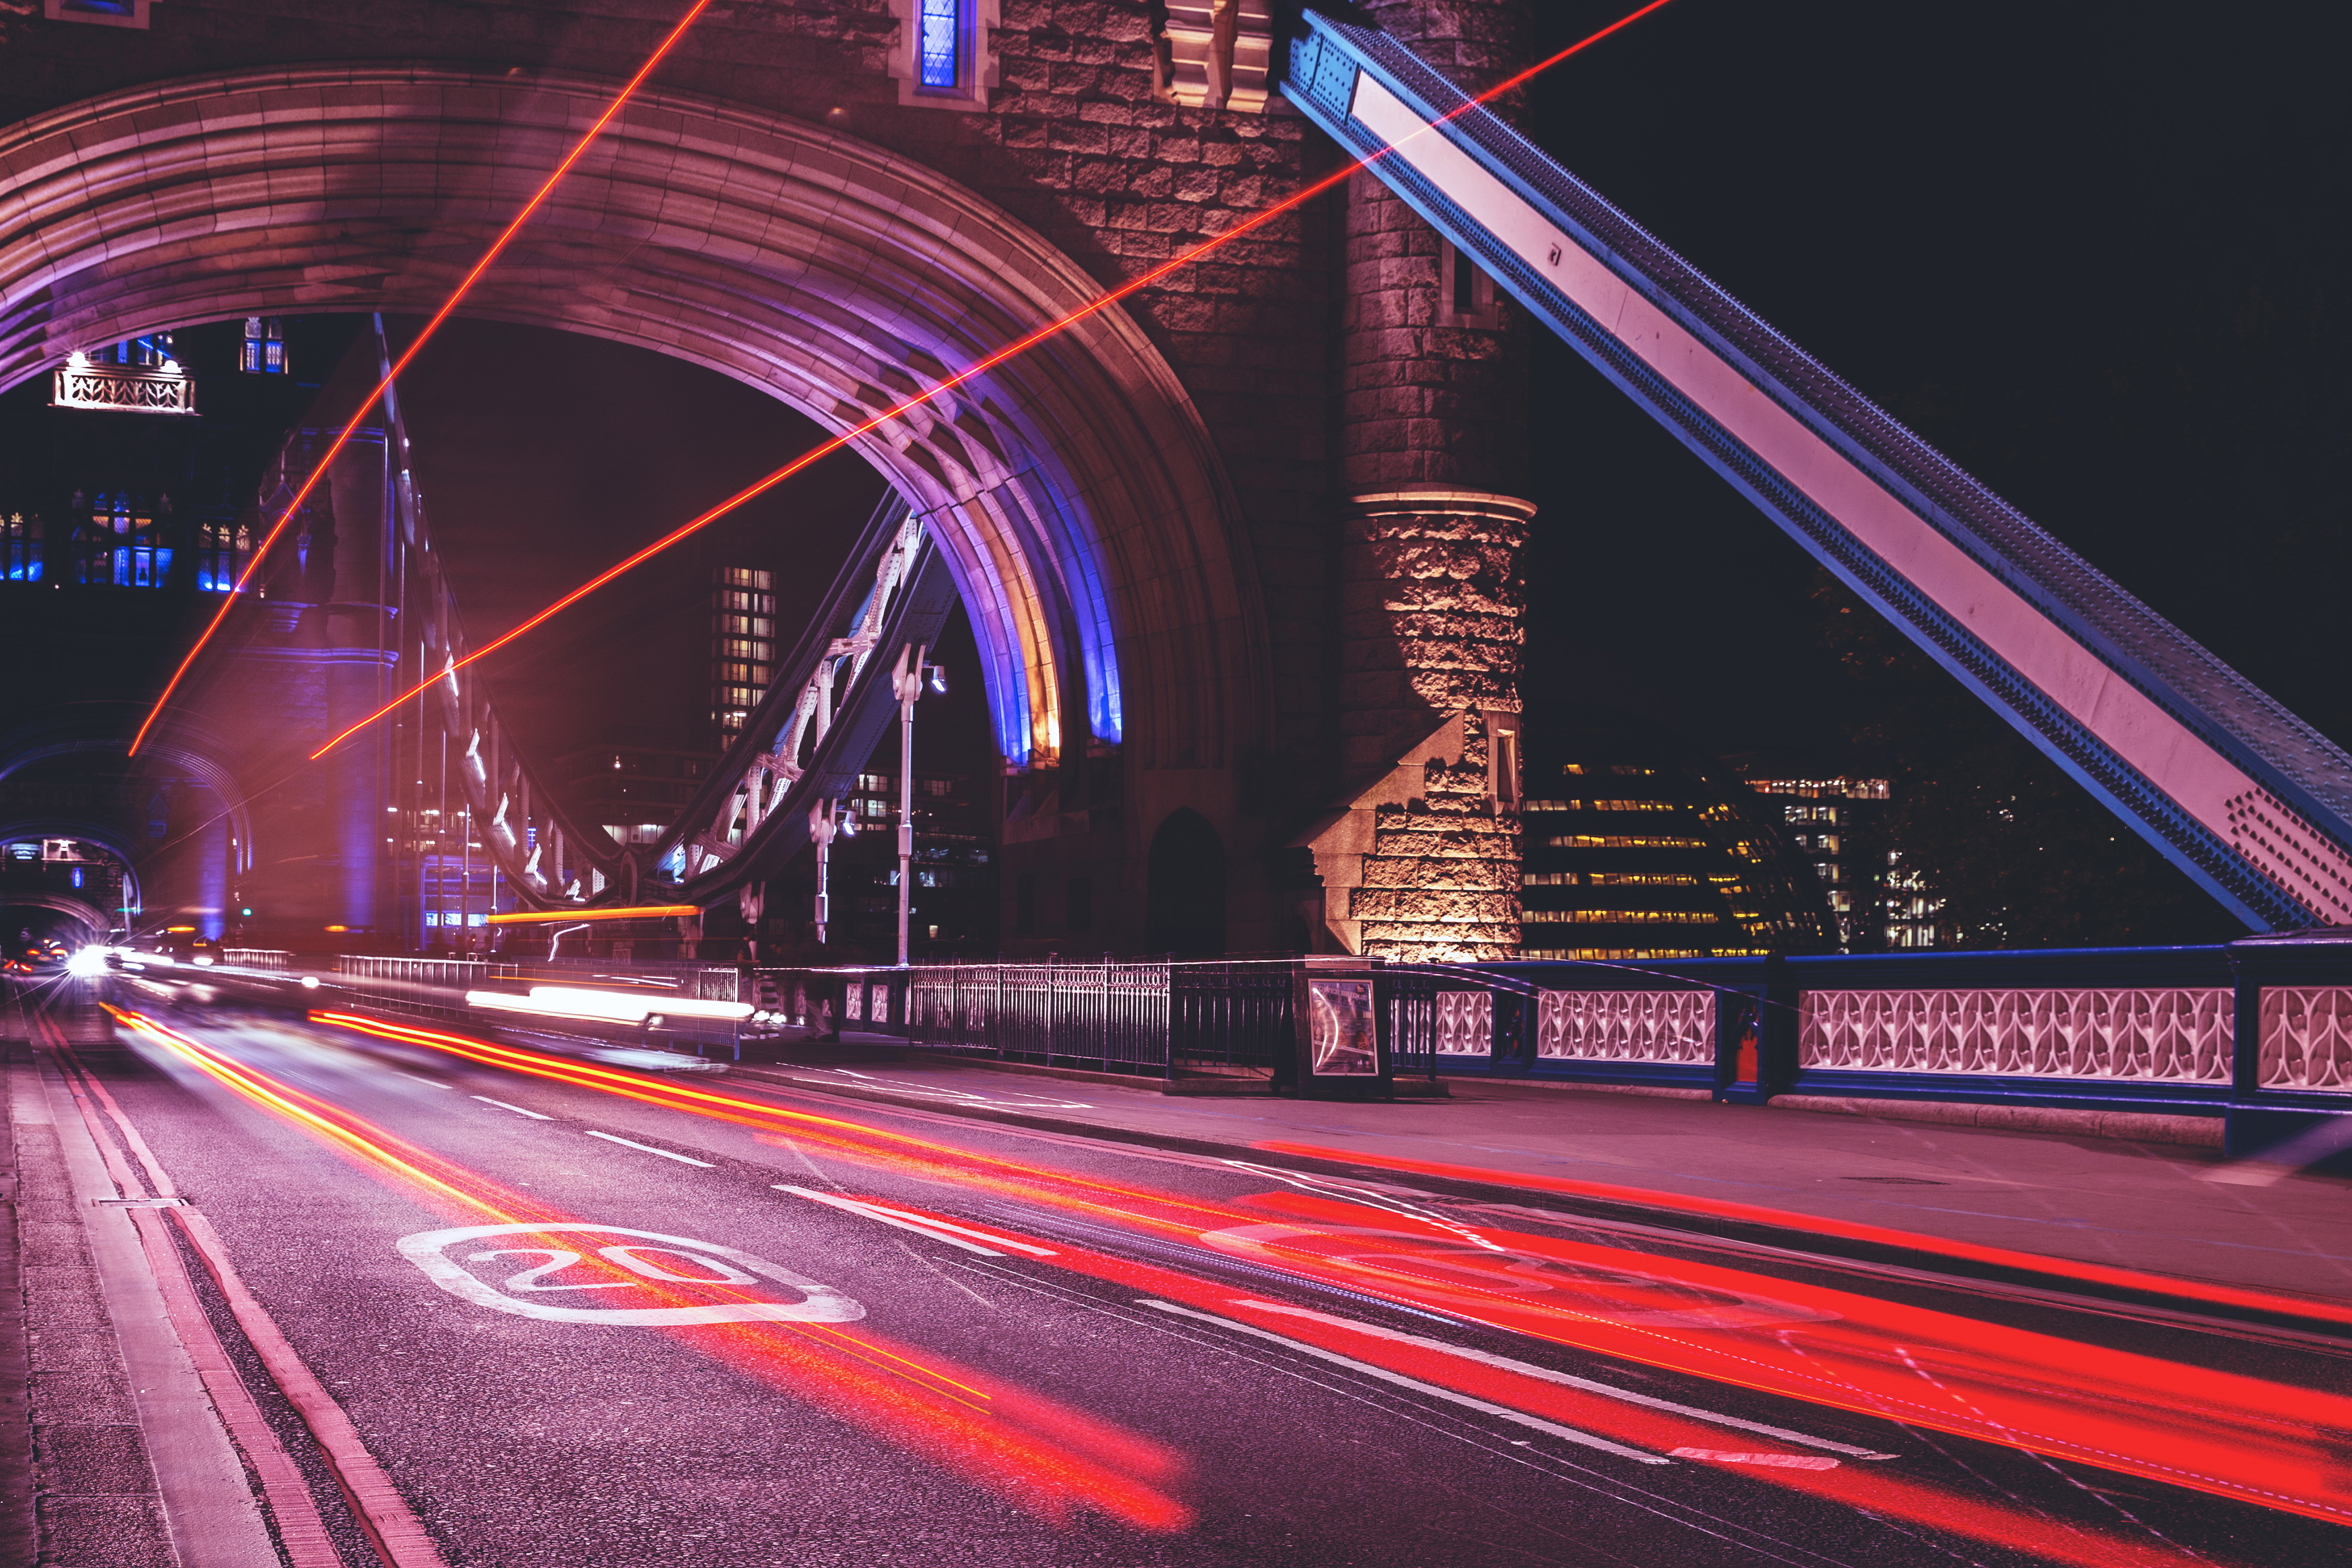
metropolitan area, landmark, night, light, red, lighting, architecture, metropolis, road, fixed link, urban area, infrastructure, line, bridge, overpass, traffic, city, lane, neon, highway, cable stayed bridge, thoroughfare, automotive lighting, midnight, light fixture, skyway, cityscape, nonbuilding structure, magenta, darkness, freeway, electricity, street light, street, skyscraper